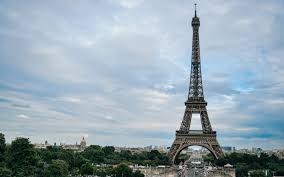
Landmark: Eiffel Tower